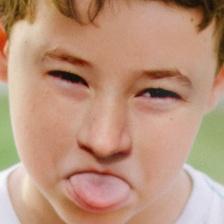
Label: faces